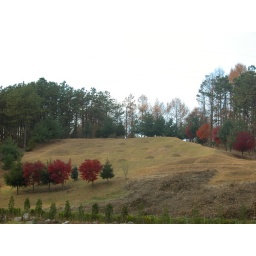
This is a hill behind Pastor's apartment. The trees are much brighter in person